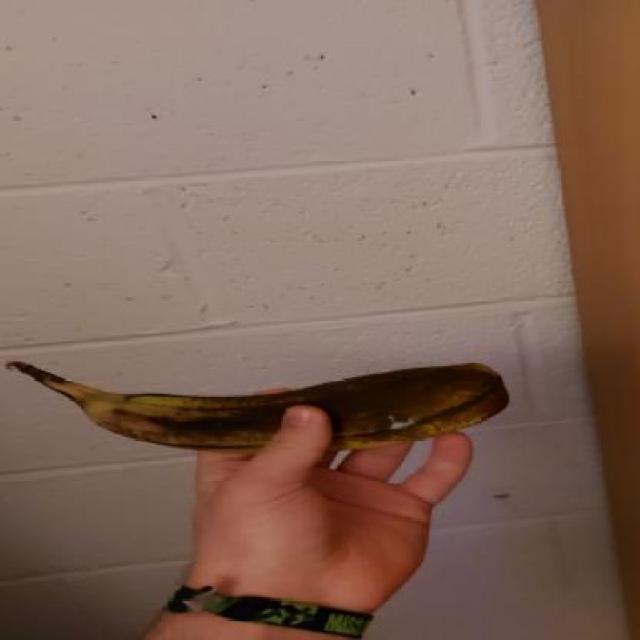
Label: bananas